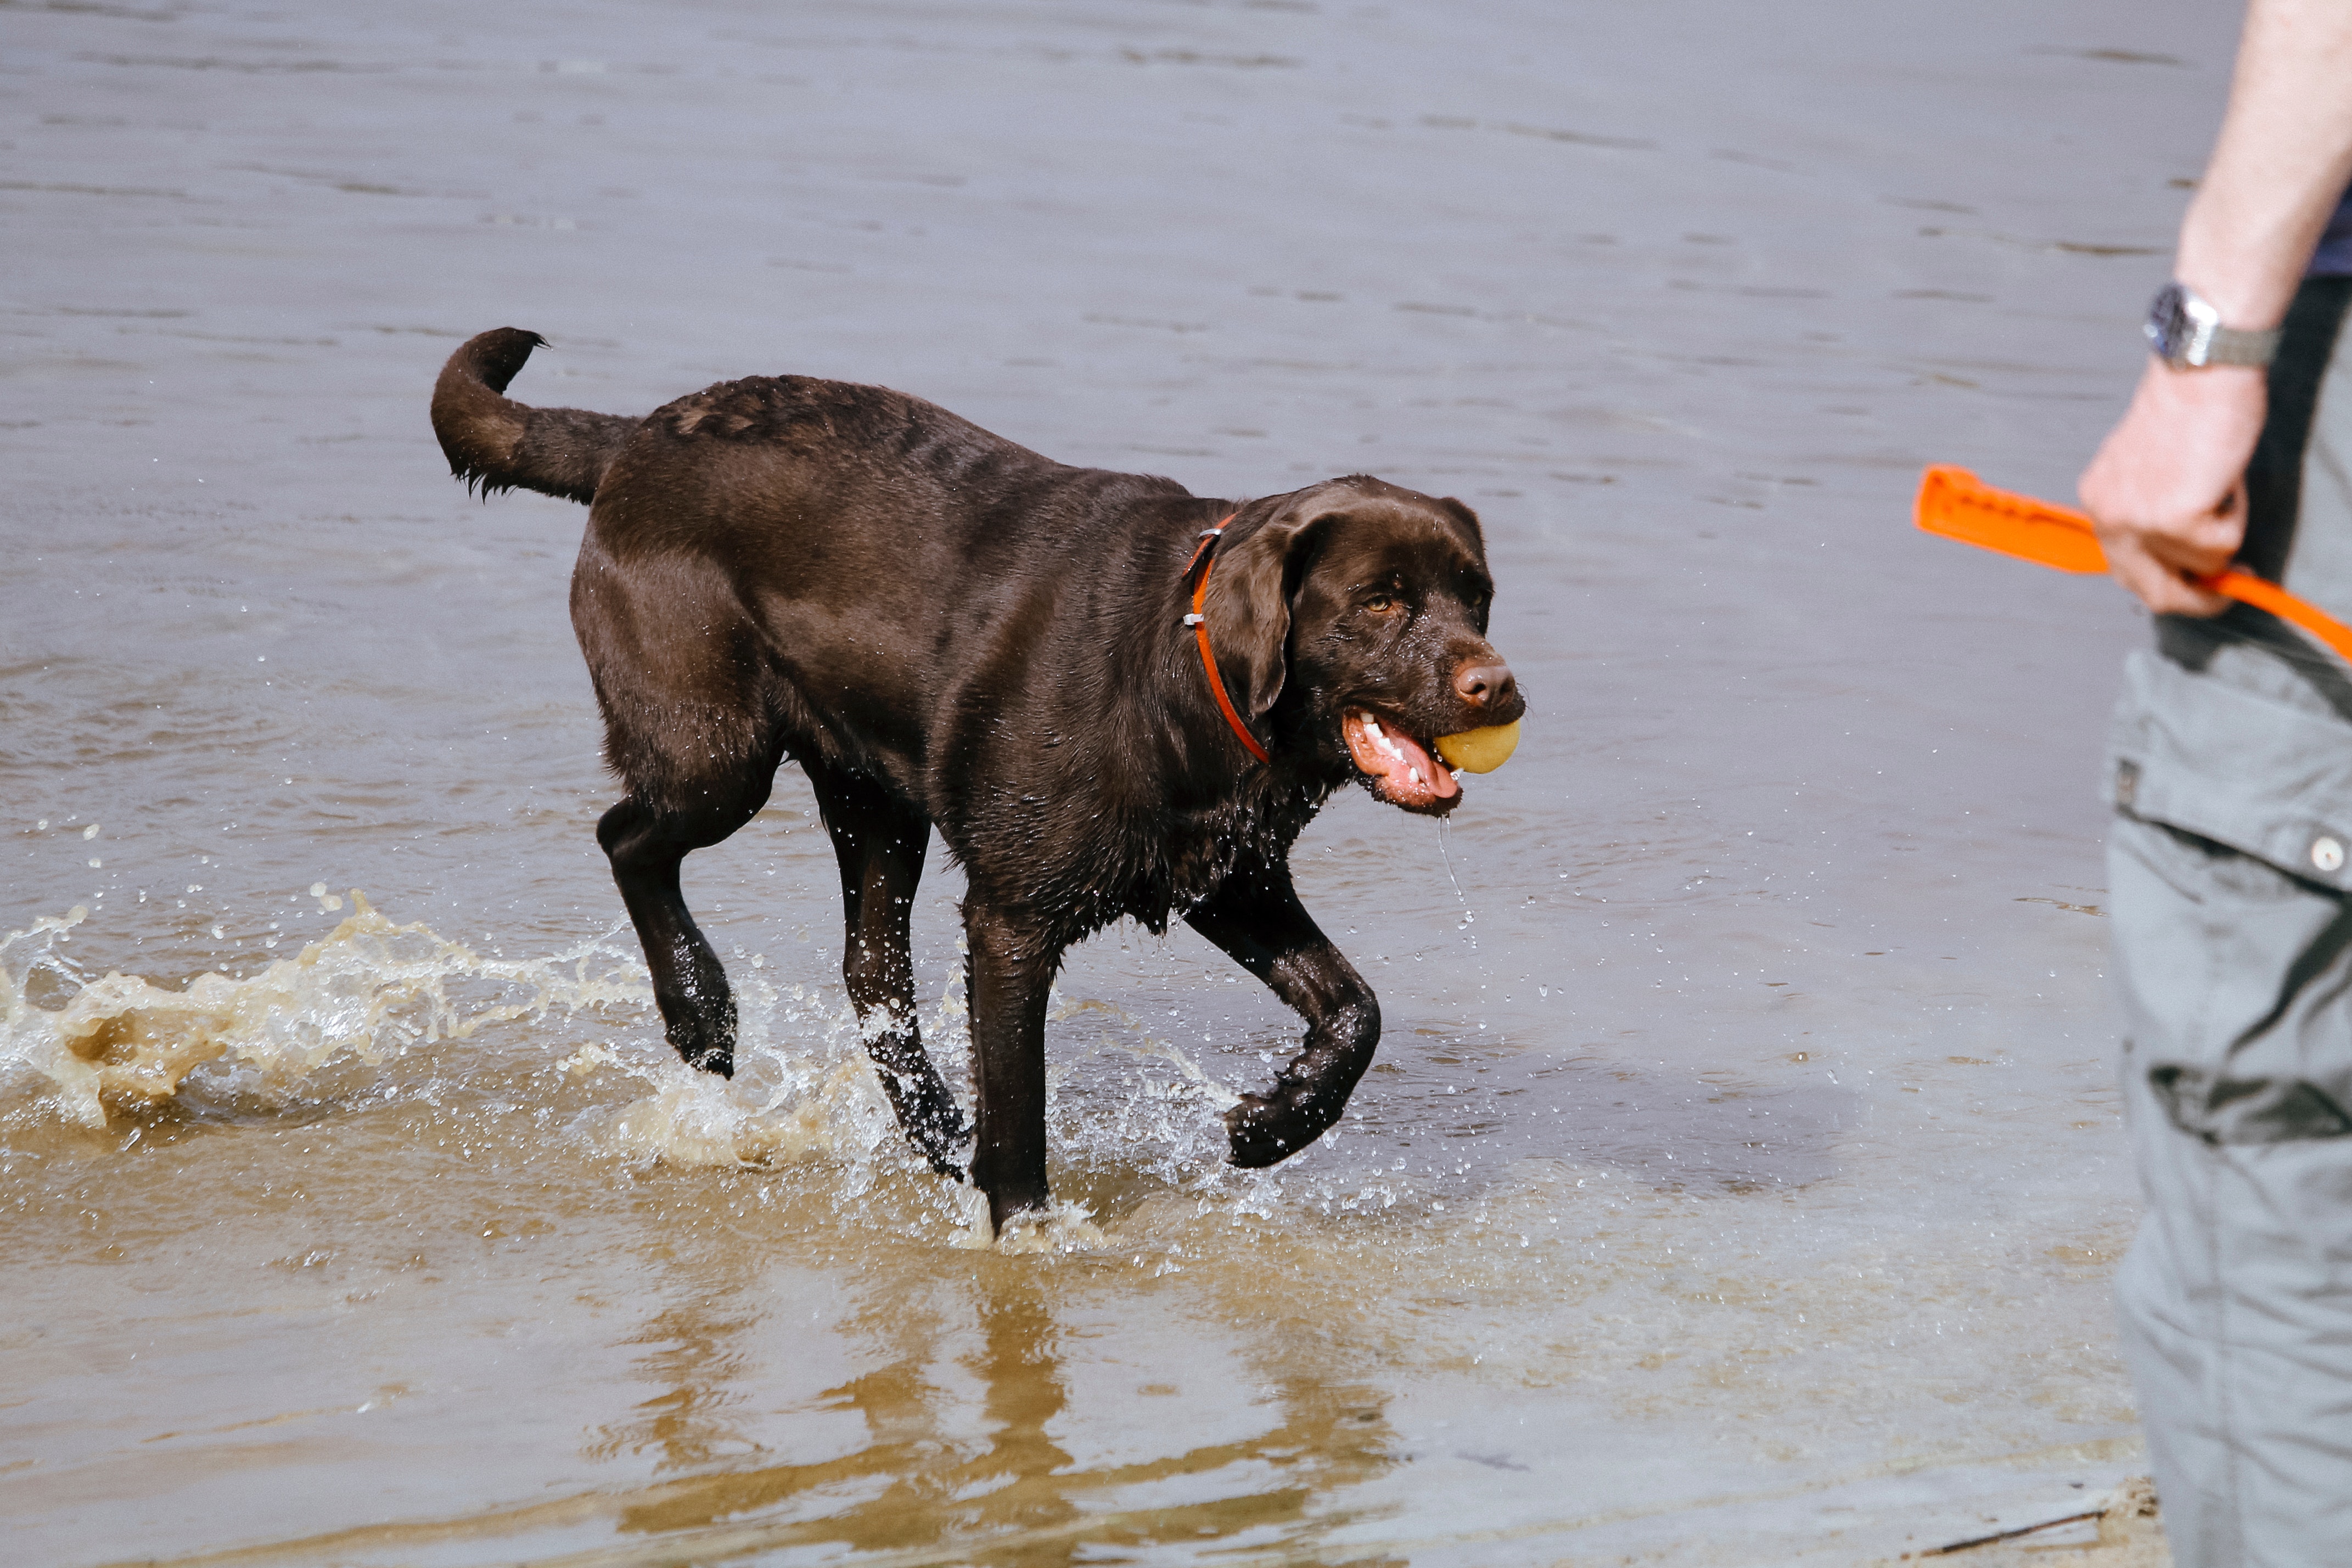
dog, vertebrate, canidae, mammal, dog breed, carnivore, sporting group, retriever, water, hunting dog, labrador retriever, leash, chesapeake bay retriever, pointing breed, dog walking, tail